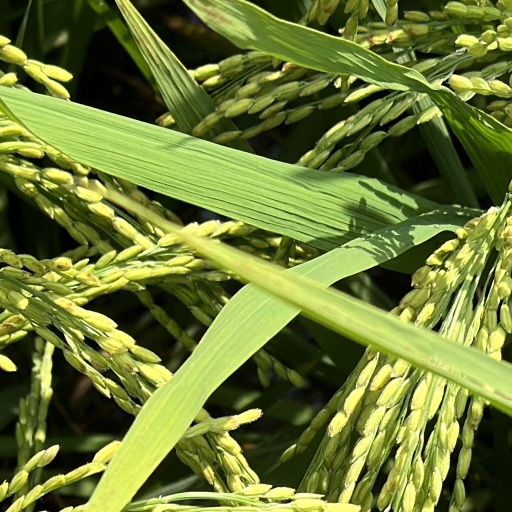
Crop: rice